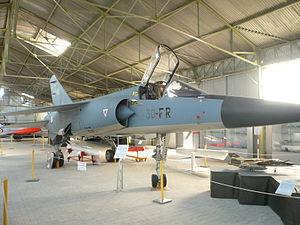
Mirage F1 MEAC
Le Musée Européen de l'Aviation de Chasse présente au public des avions de chasse et des aéronefs de l'aviation civile. Il est situé sur l'aérodrome de Montélimar-Ancône à Montélimar. Une soixantaine d'avions sont présentés et de nombreux autres sont stockés dans des hangars. La gestion du musée est assurée par une association loi de 1901 qui regroupe en majorité des bénévoles.